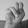
ASL letter: N